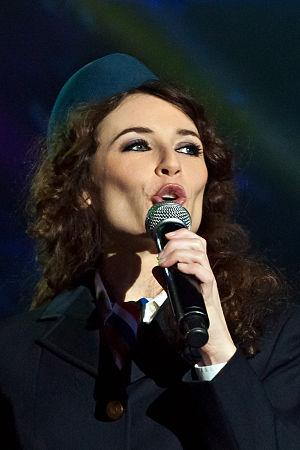
Elsa Lunghini, une chanteuse française aux Enfoirés 2012
Elsa Lunghini est une chanteuse et actrice française née le 20 mai 1973 à Paris.